Tom Clarke (musician)

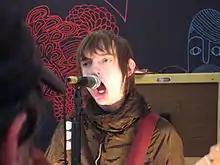

Tom Clarke (born 11 March 1986) is an English multi-instrumentalist known as the lead vocalist of the British indie rock band The Enemy.